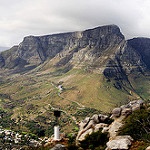
Label: mountain